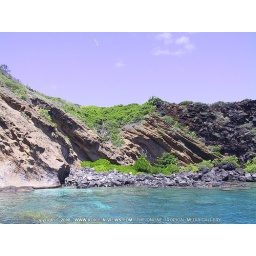
Paille en queue bird seen flying aver reefs in Mauritius